Renge-in Tanjō-ji

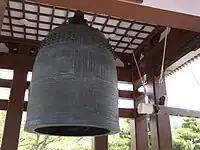
The Great Brahma Bell of Oku-no-in

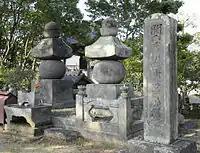
Five-ring Stupas, Municipal Cultural Properties of Tamana

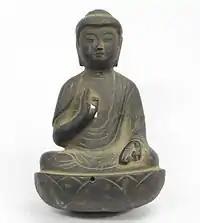
An excavated statuette

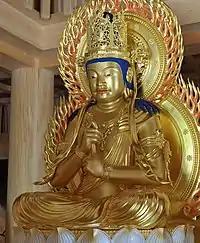
Vairocana

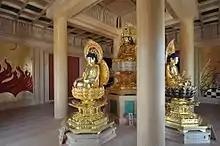
Five Tathāgatas

In the Middle Ages, a temple called Jōkō-ji stood on the site of the present Main Temple of Renge-in Tanjō-ji. The Higo Chronicle written in the Edo period states that Taira no Shigemori ordered the construction of Jōkō-ji along with two five-ring stupas (五輪塔), the Great South Gate, and a nunnery named Myōshō-ji (妙性寺). Since Shigemori, who was the eldest son of Taira no Kiyomori, was born in 1138 and died in 1179, Jōkō-ji seems to have been built during the last decades of the Heian period. However, the statement in the Higo Chronicle cannot be supported by surviving contemporary documents.